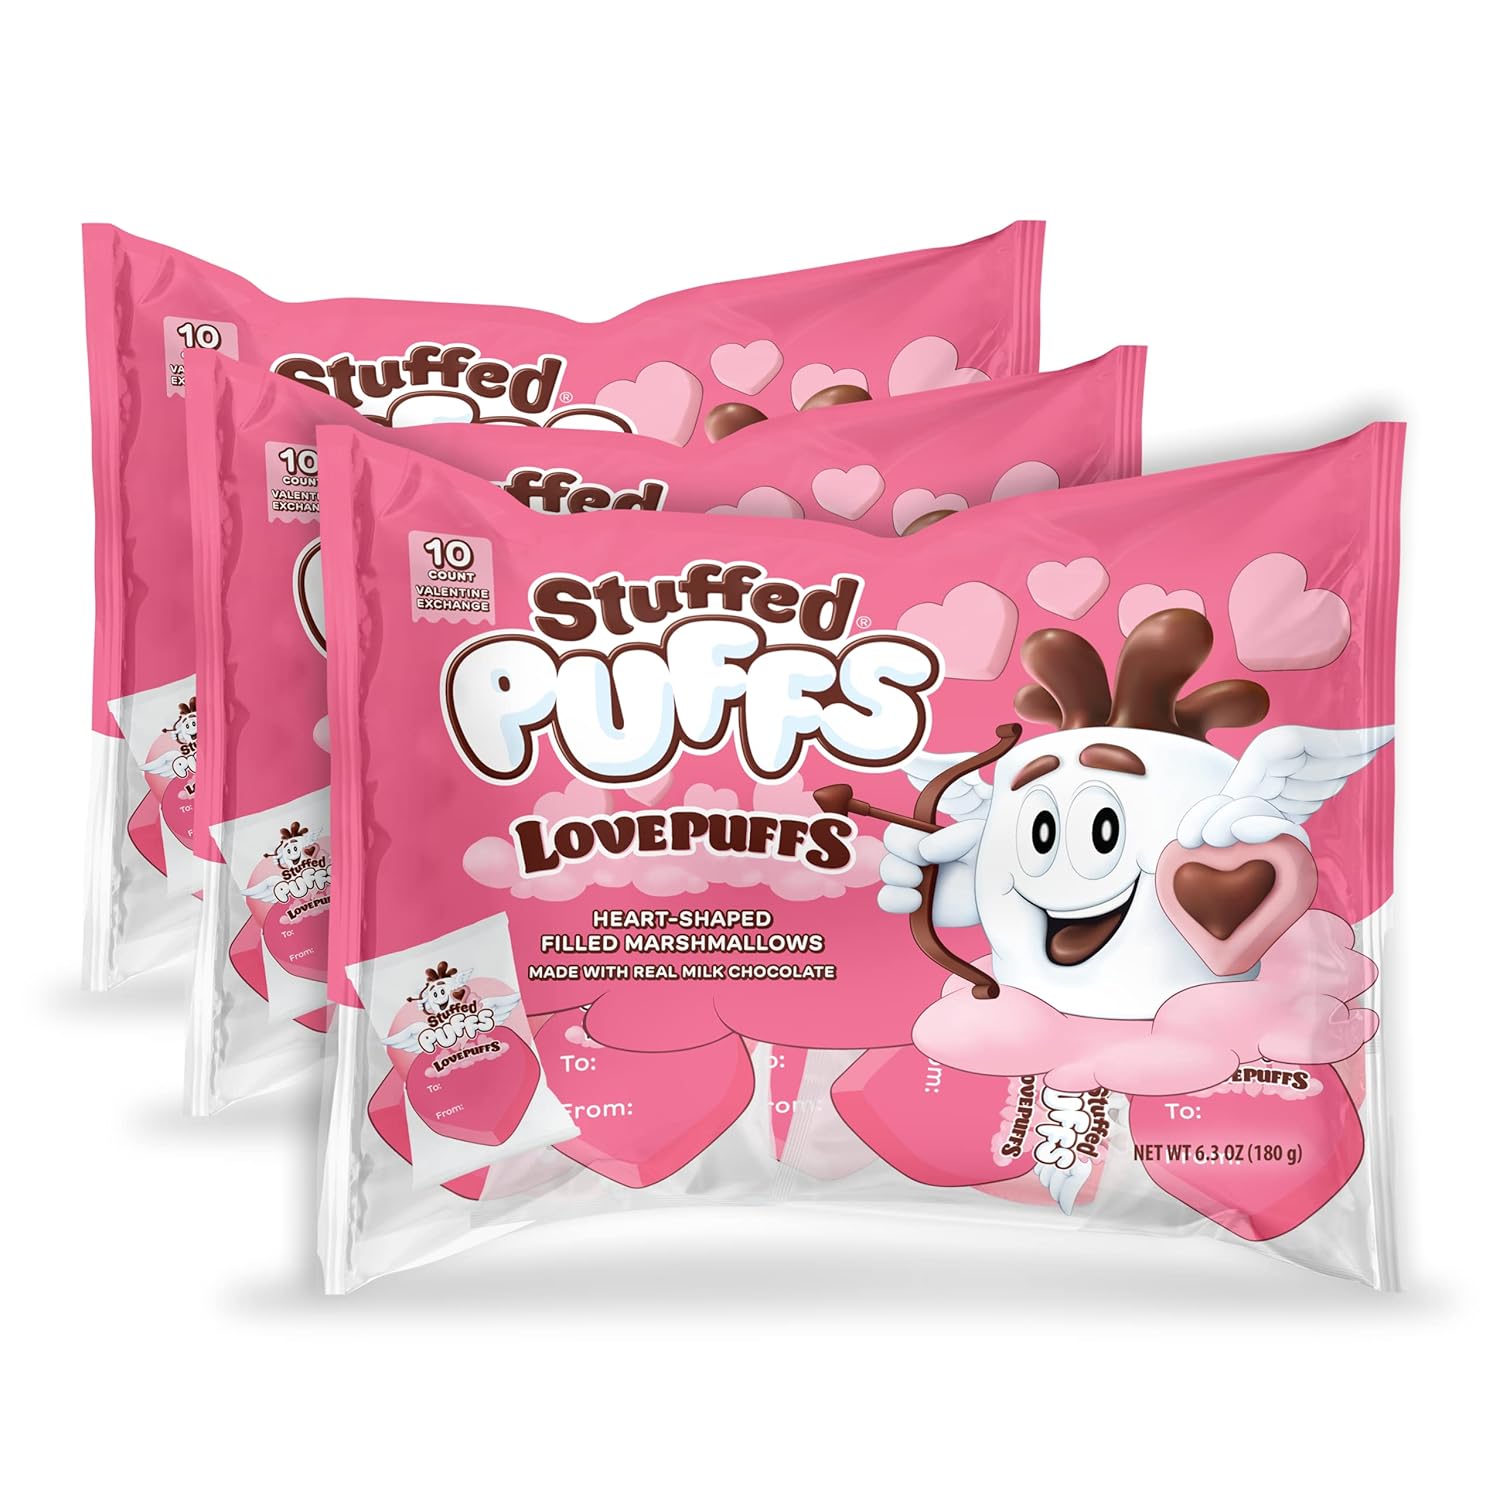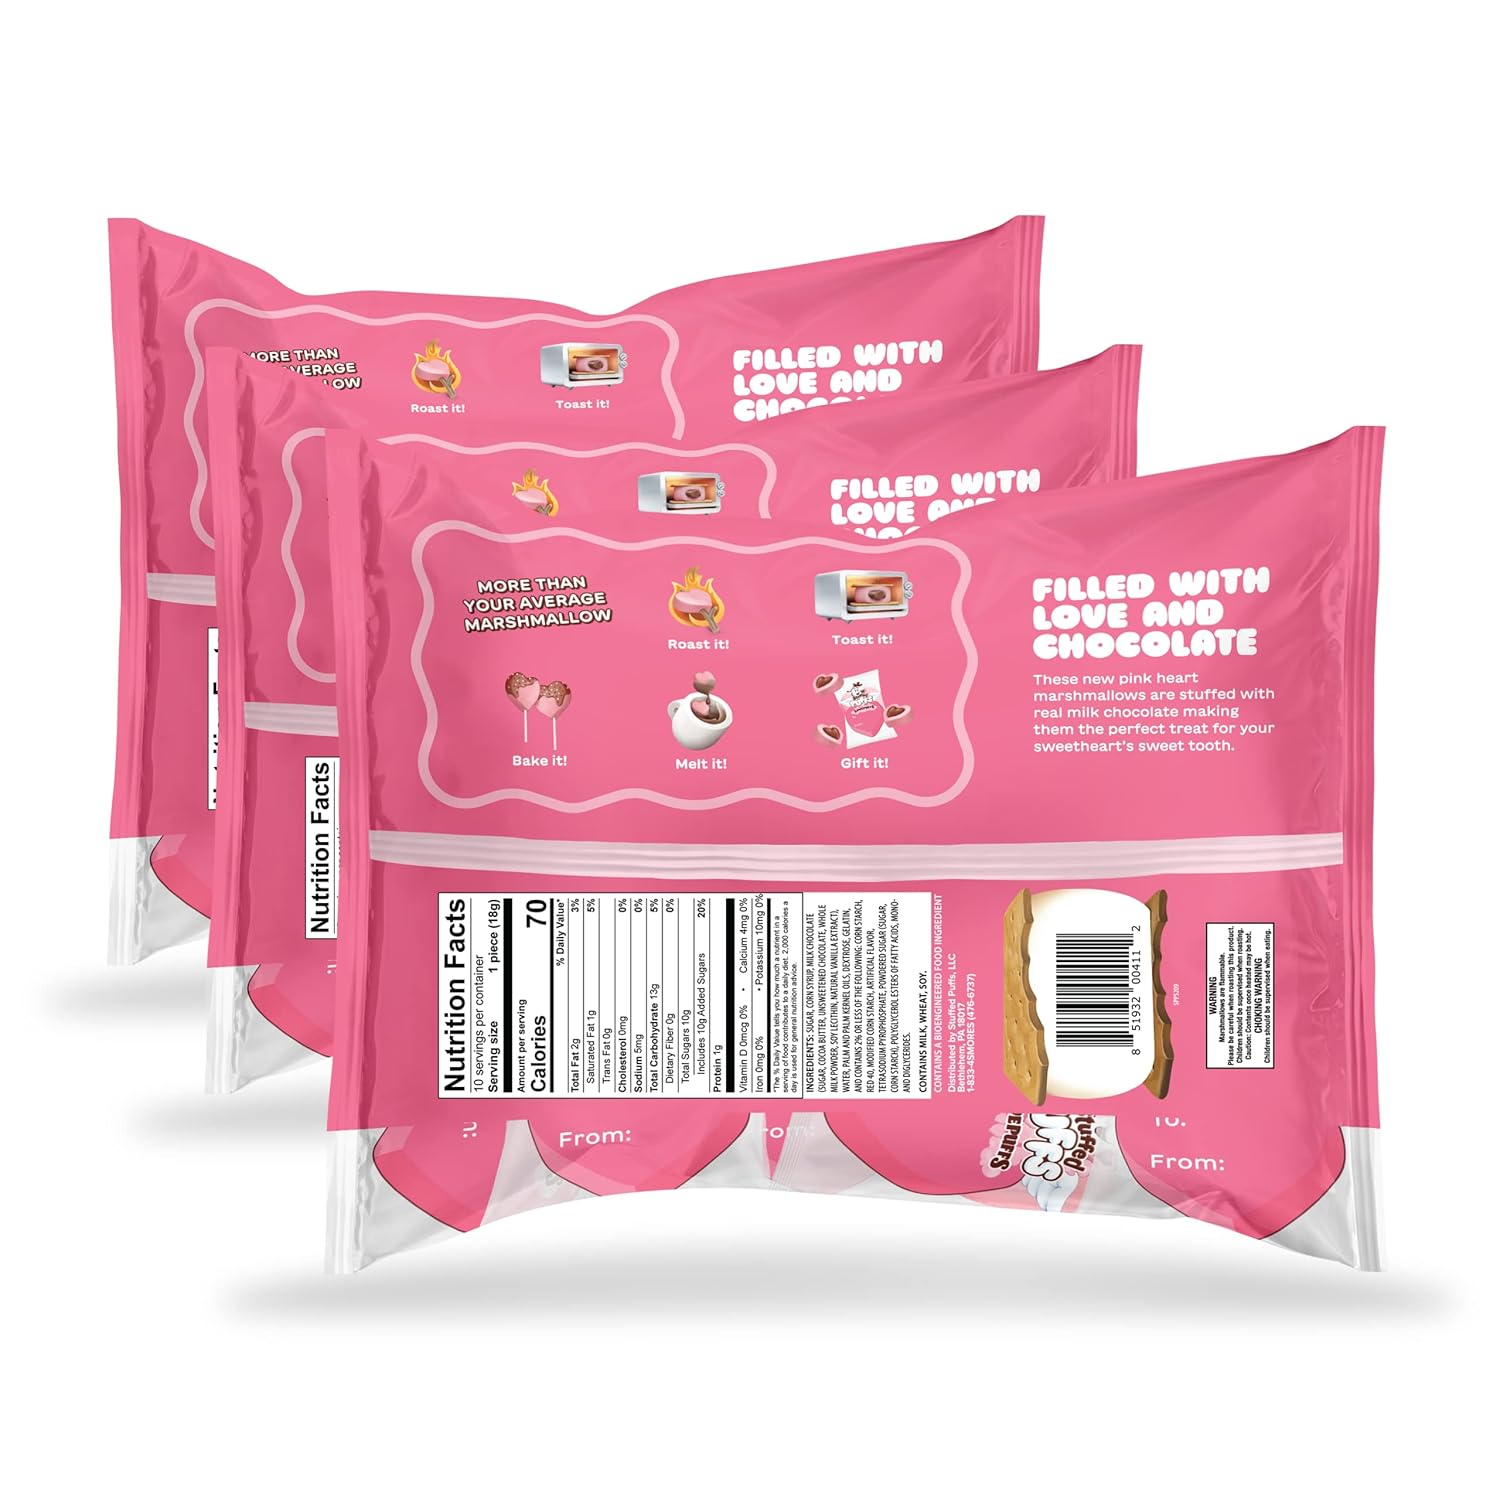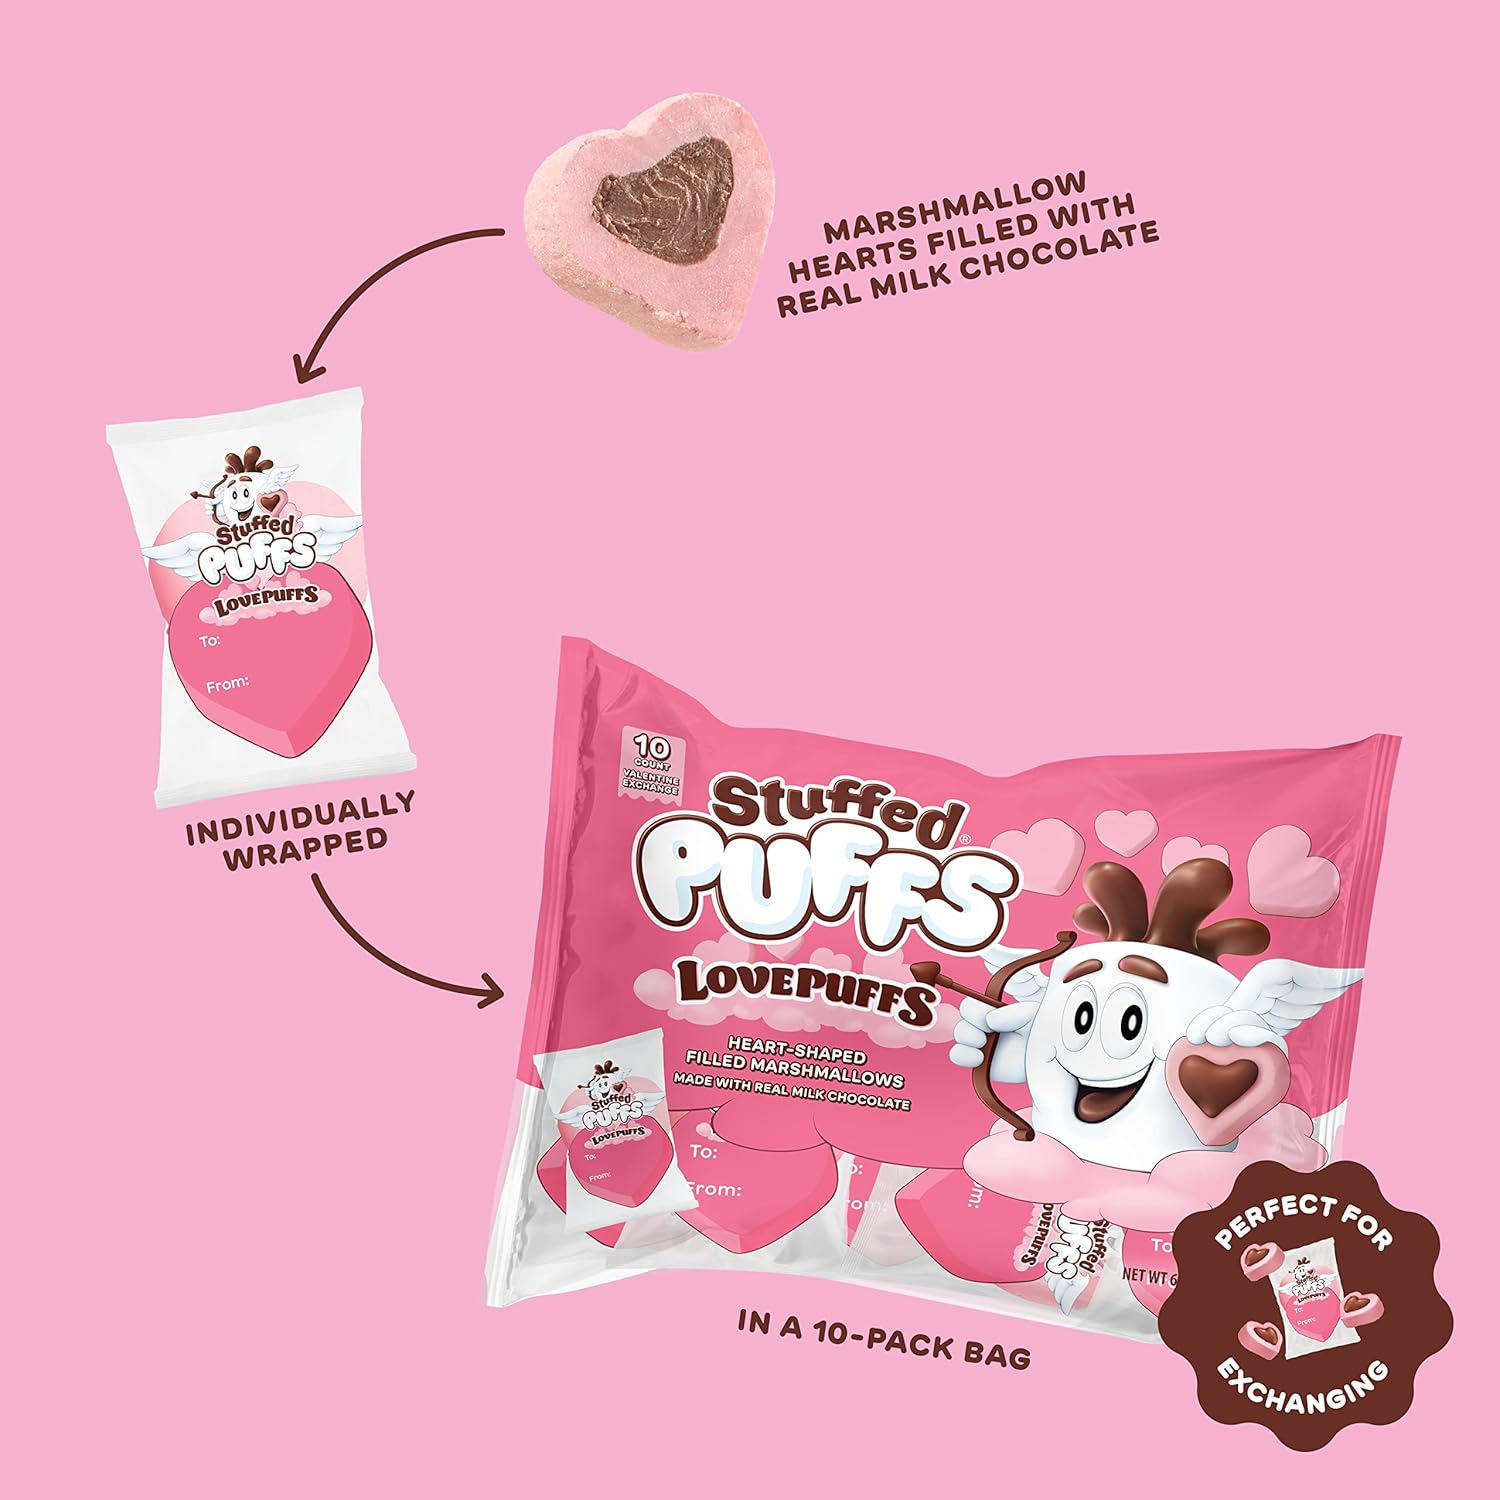
Stuffed Puffs Love Puffs 3 Pack, Valentine’s Day Marshmallow Hearts Filled with Real Milk Chocolate, Individually Wrapped, 3 Bags (10 marshmallows each bag)
Category: Grocery
Individually wrapped marshmallow hearts perfect for giving out on Valentine’s Day! Got a sweetheart with a sweet tooth? These limited-edition pink marshmallow hearts are filled with real milk chocolate. They’re awesome for snacking or showing your s’mores and hot cocoa some love.
Features: Limited edition heart shaped marshmallows | Filled with real milk chocolate | Perfect for Valentine’s Day exchanges with friends, family and classmates | Awesome for hot chocolate, s’mores and all your favorite marshmallow treats. | 3 bags with 10 individual wrapped marshmallows each..